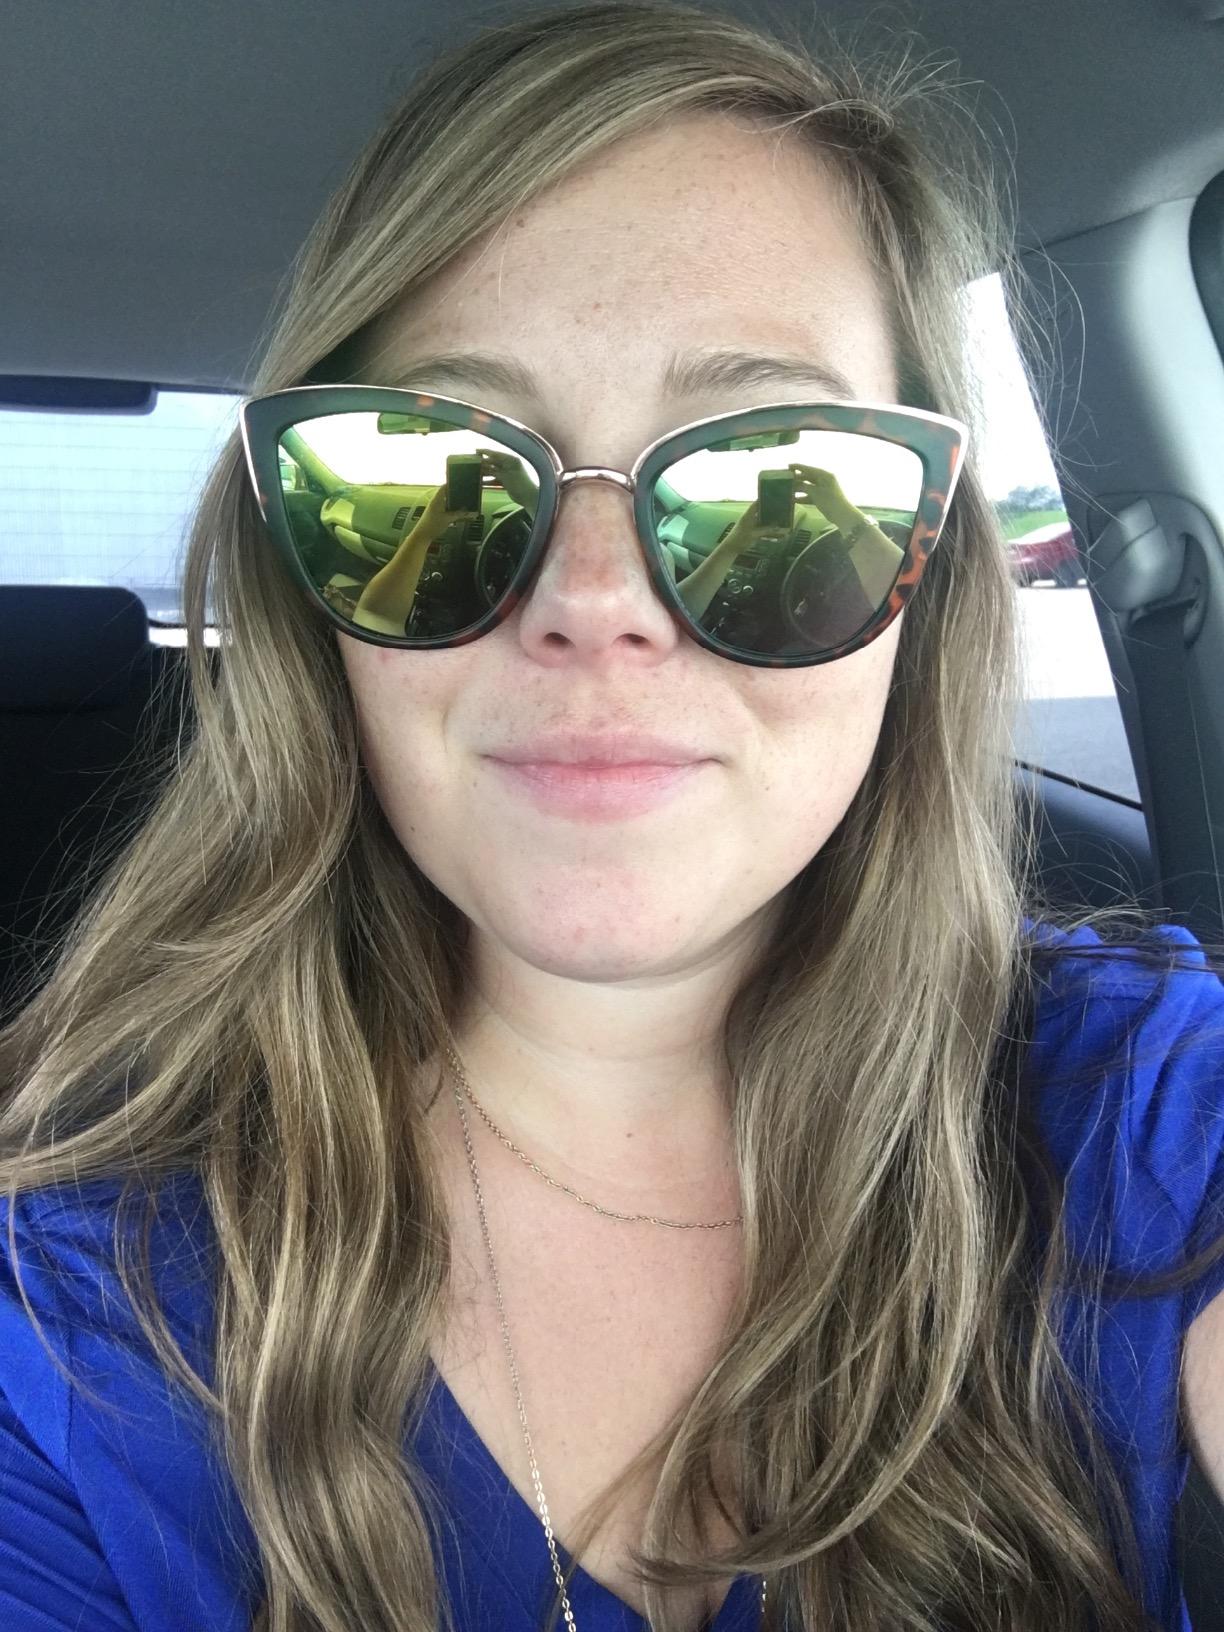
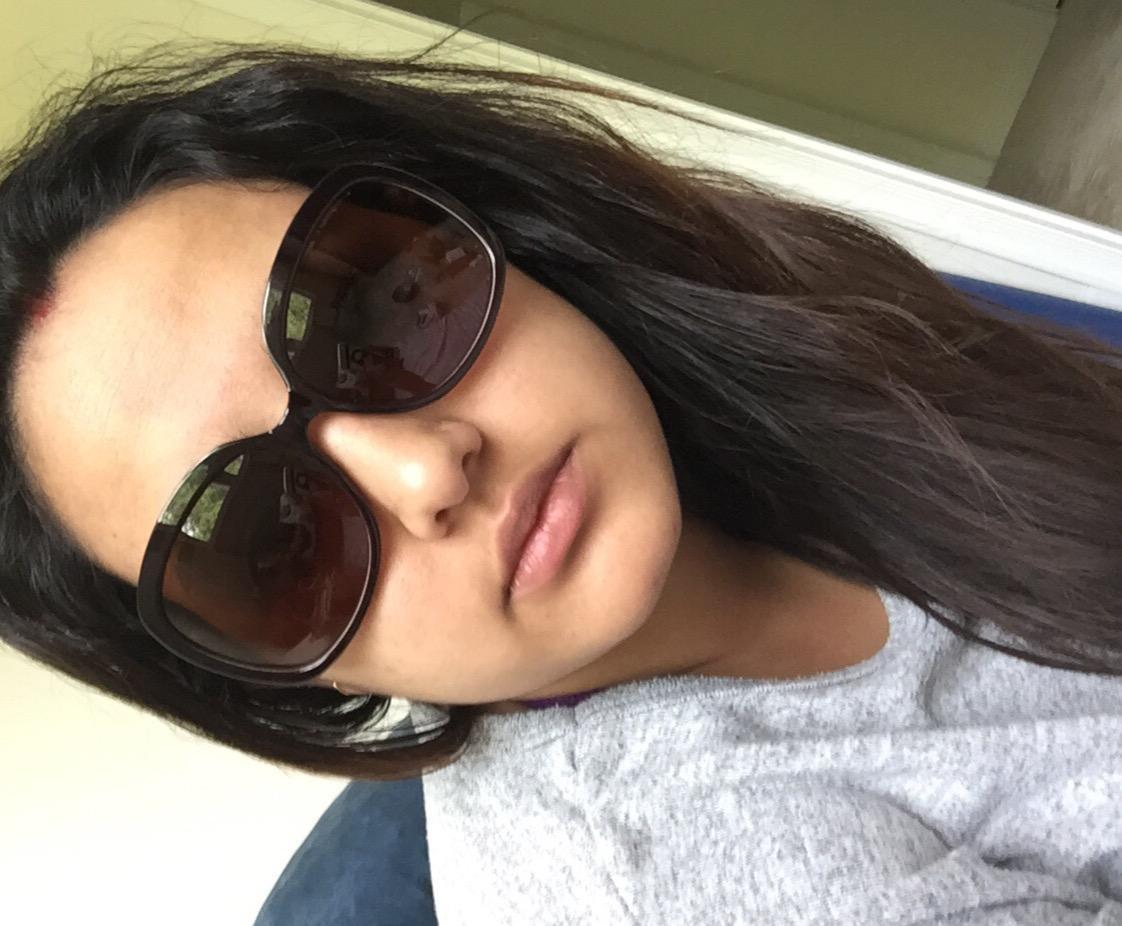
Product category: accessories_sunglasses
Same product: no